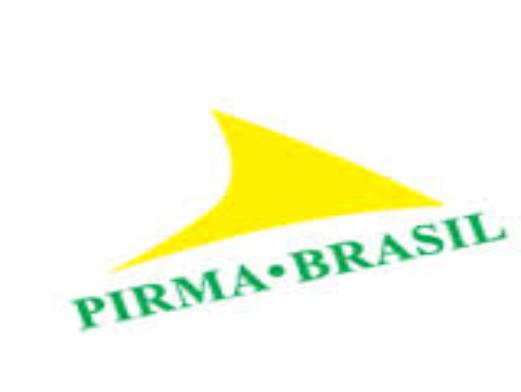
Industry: Clothes